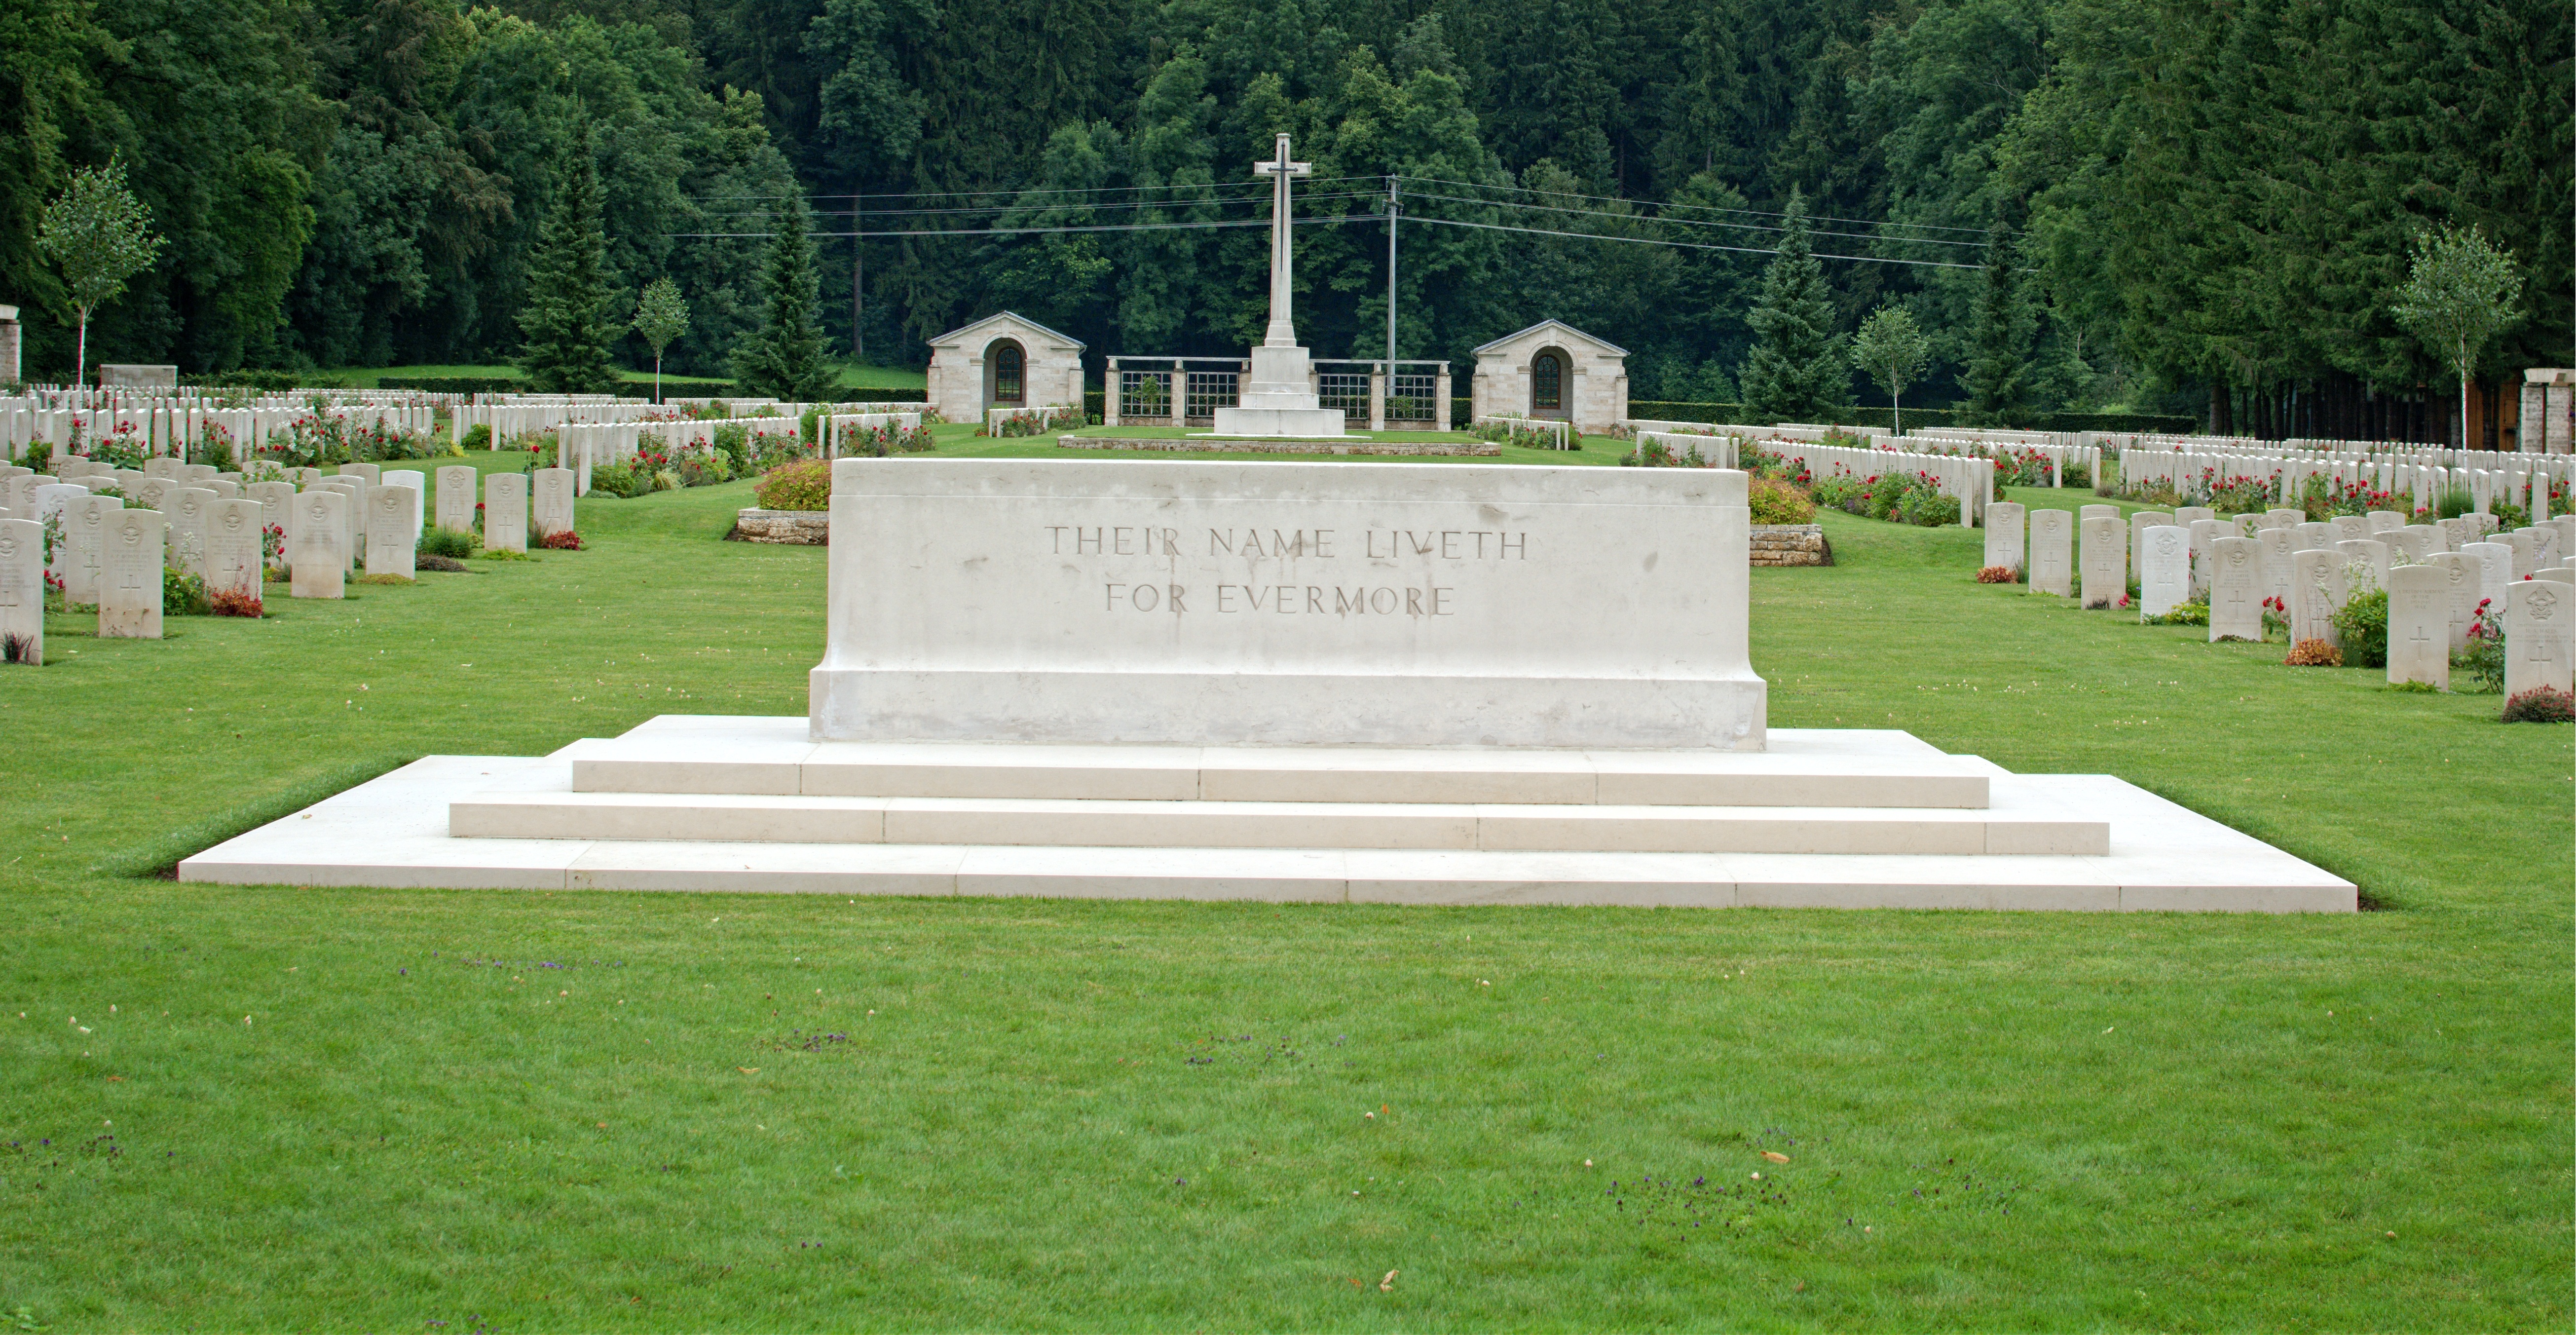
atmosphere, monument, peaceful, memory, rest, cemetery, tombstone, grave, memorial, war, faith, headstone, commemorate, graves, silent, world war, mourning, old cemetery, god's acre